Canada Cup (soccer)

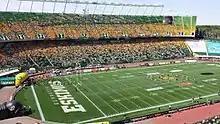
Commonwealth Stadium, where the first edition of the invitational was held in 1995

The Canada Cup or Maple Cup was a men's invitational international association football tournament for national teams. Its first edition in 1995 was held at Commonwealth Stadium in Edmonton, Alberta and was contested by three nations. The second and final tournament in 1999 was also held in Edmonton and included four nations.